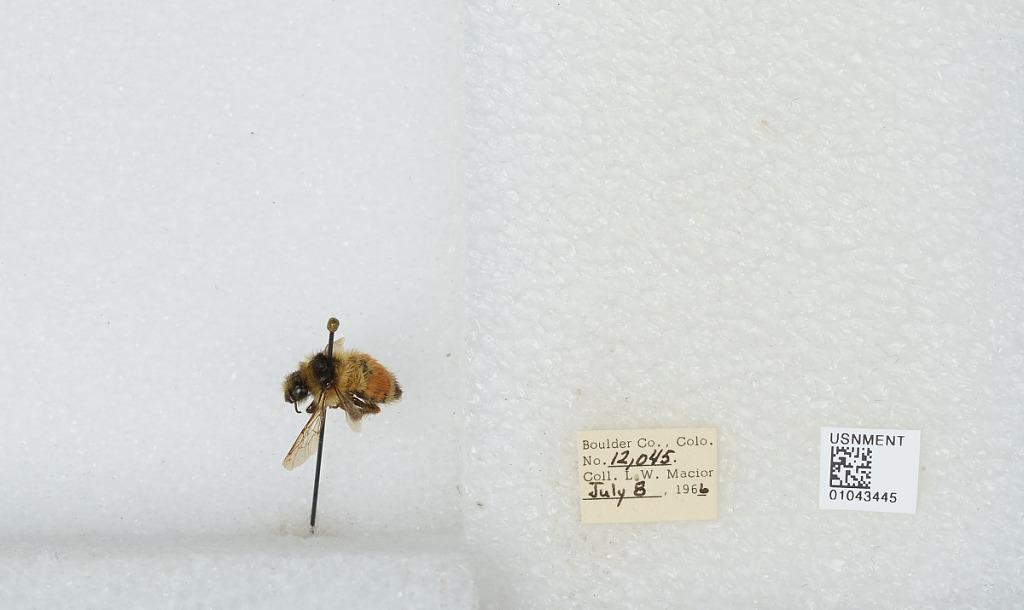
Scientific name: Bombus (Pyrobombus) bifarius Cresson
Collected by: L. Macior
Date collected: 1966-7-8
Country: United States
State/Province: Colorado
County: Boulder
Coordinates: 40.0017, -105.308